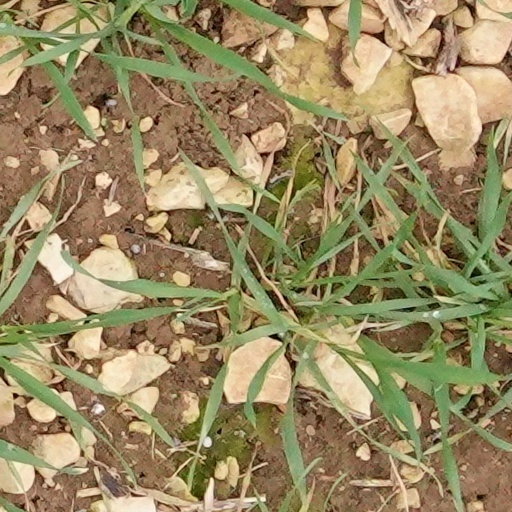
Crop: wheat